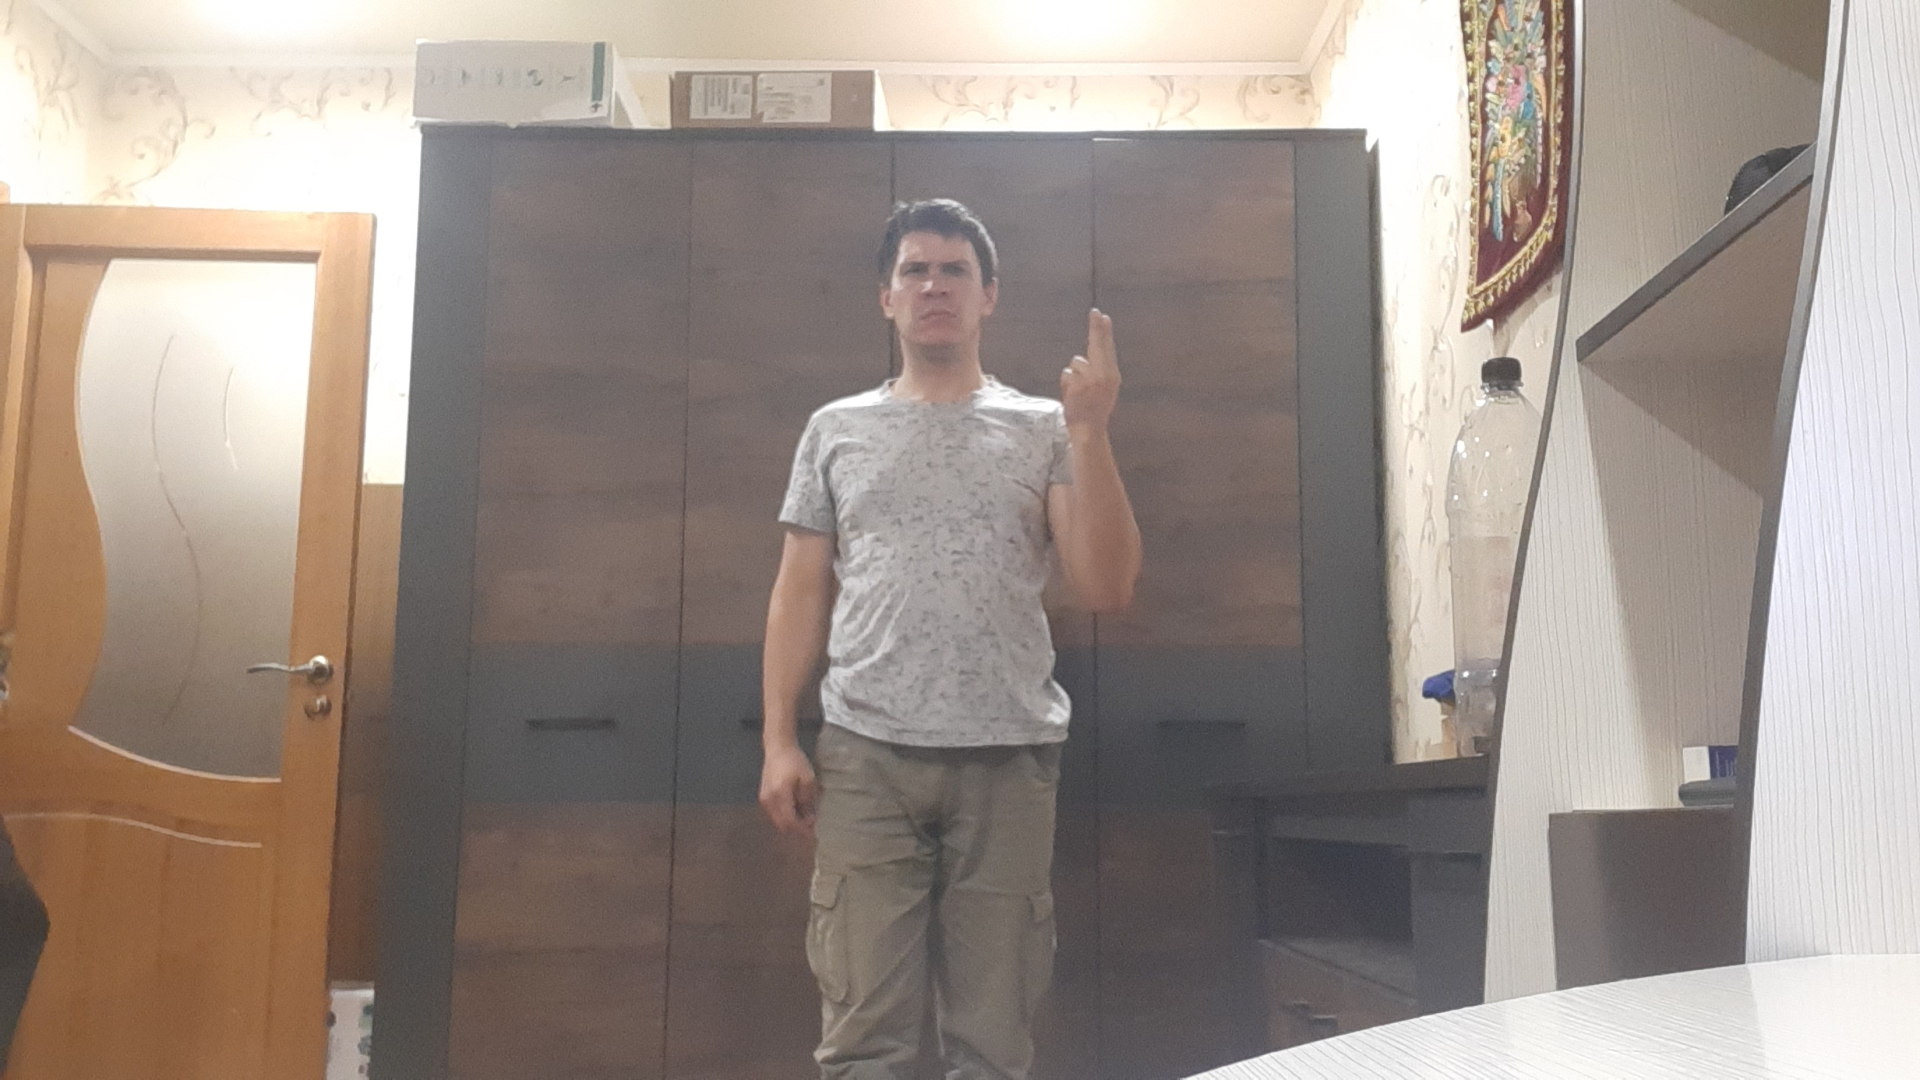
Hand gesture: two_up_inverted